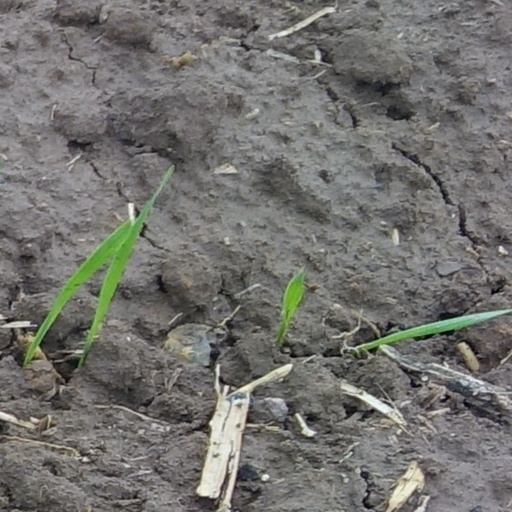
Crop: wheat